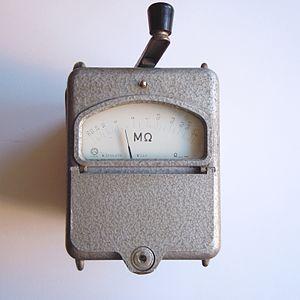
compteur d'isolation qui génère 250V.